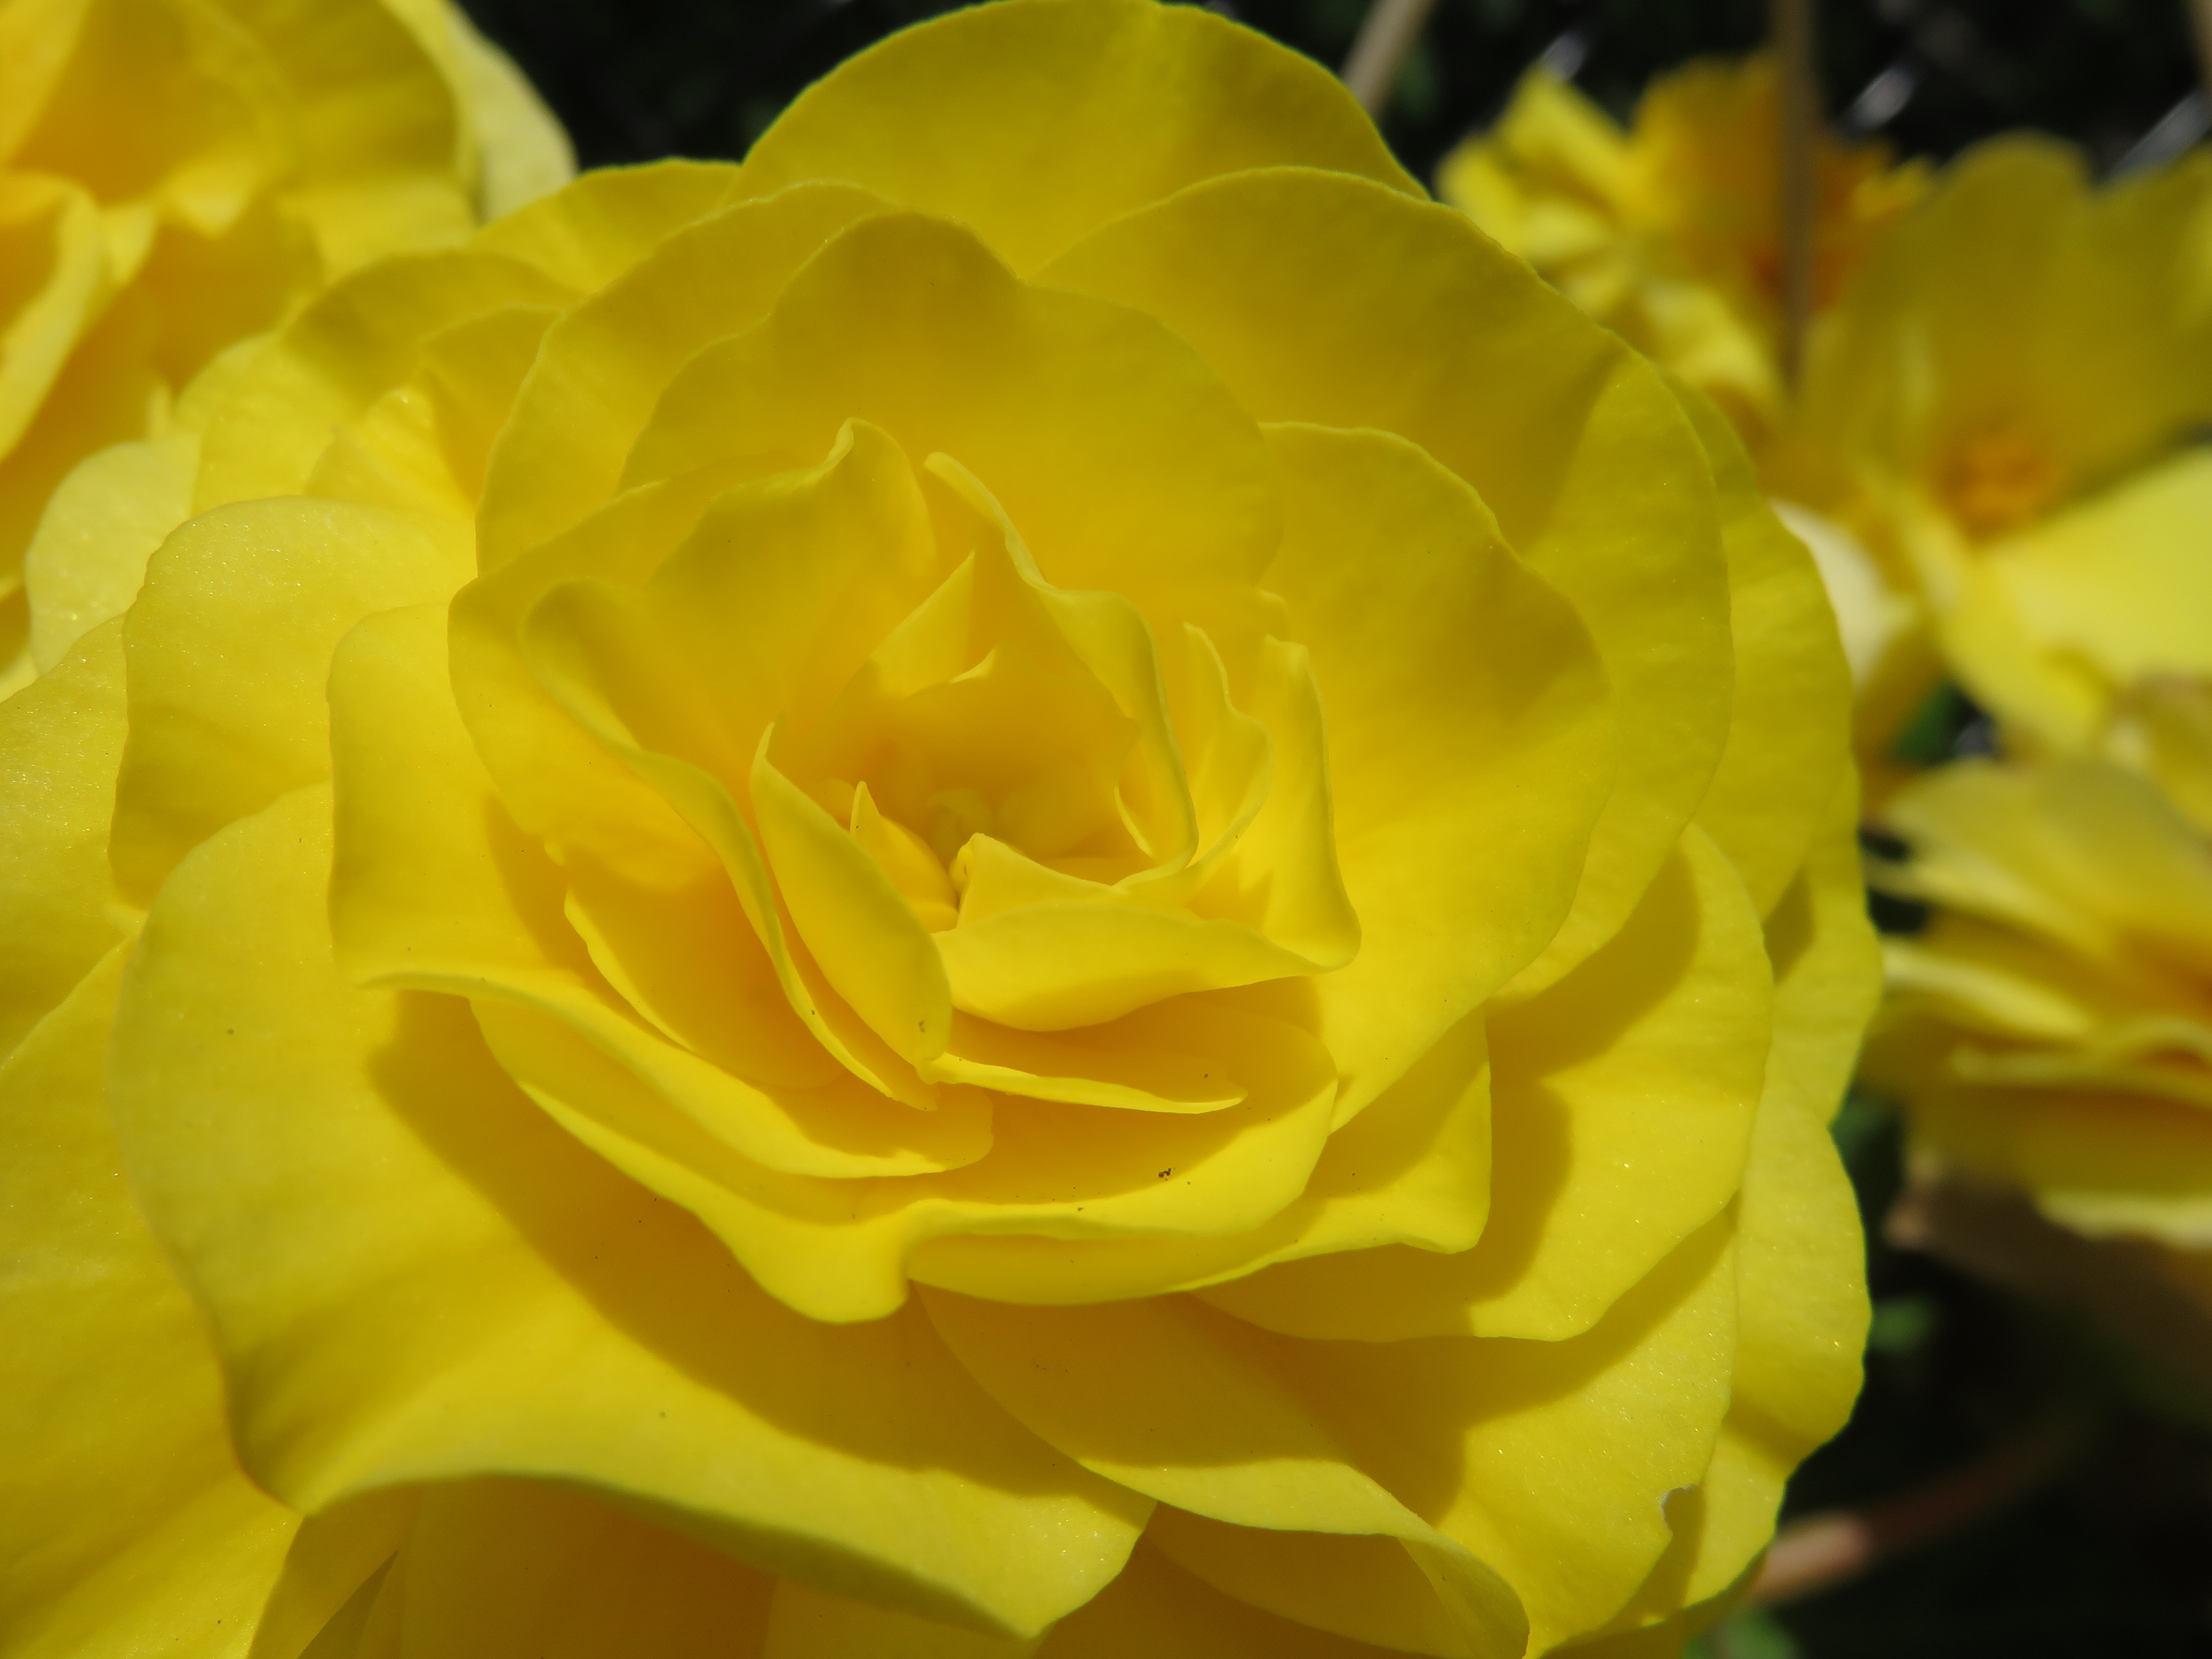
blossom, plant, sun, flower, petal, bloom, rose, blooming, yellow, flora, bright, vibrant, begonia, floribunda, macro photography, flowering plant, garden roses, rose family, plant stem, land plant, tuberous begonia, austrian briar